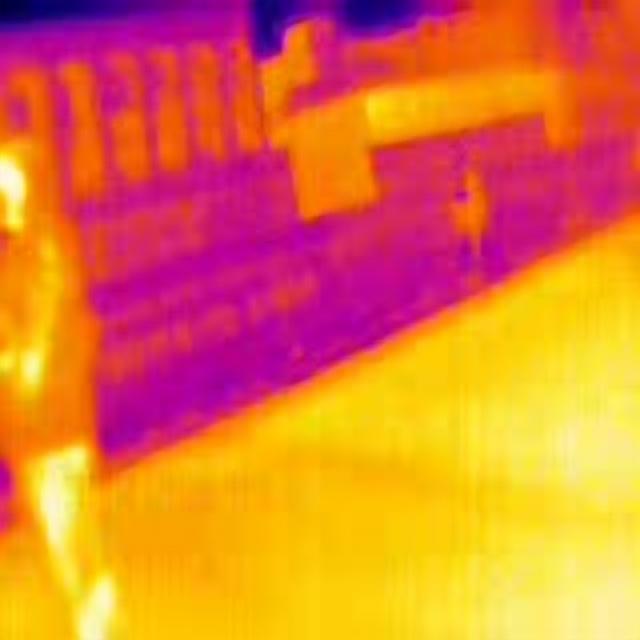
Detected objects:
label: person